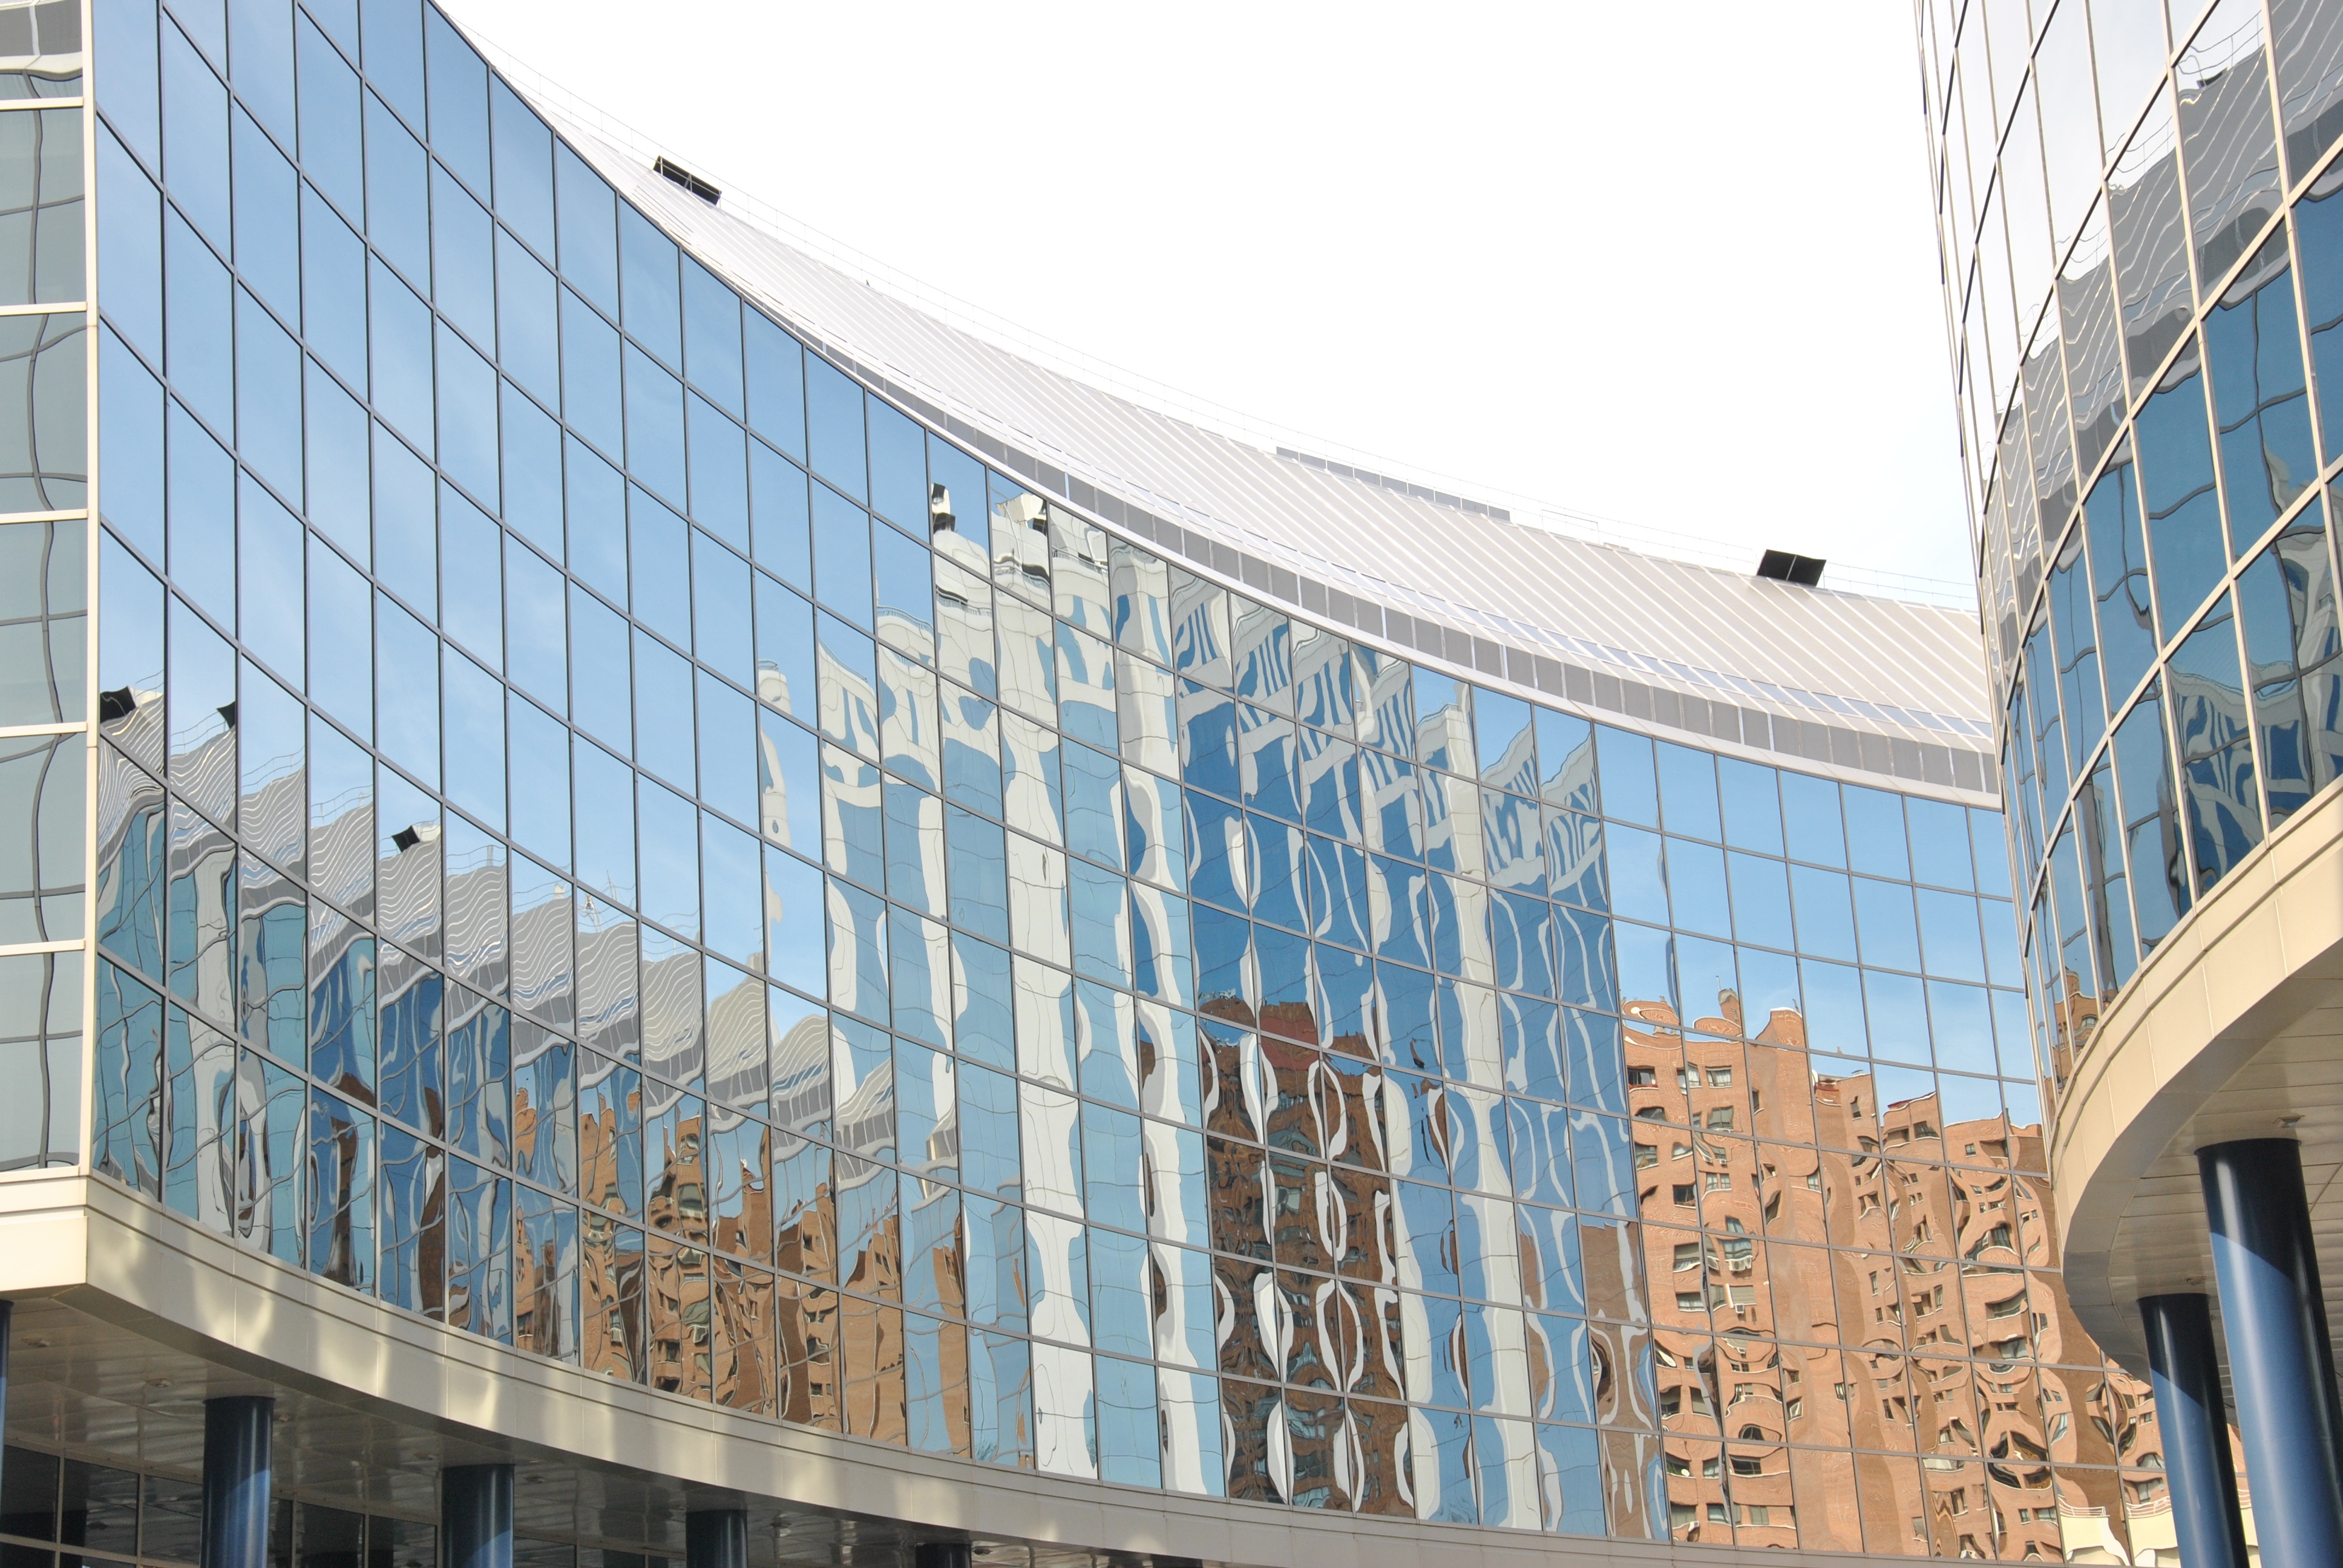
architecture, structure, building, city, skyscraper, urban, plaza, landmark, facade, madrid, commercial building, headquarters, facades